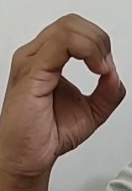
ASL sign: O